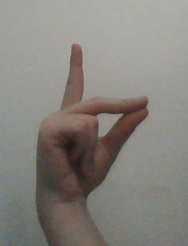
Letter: ta